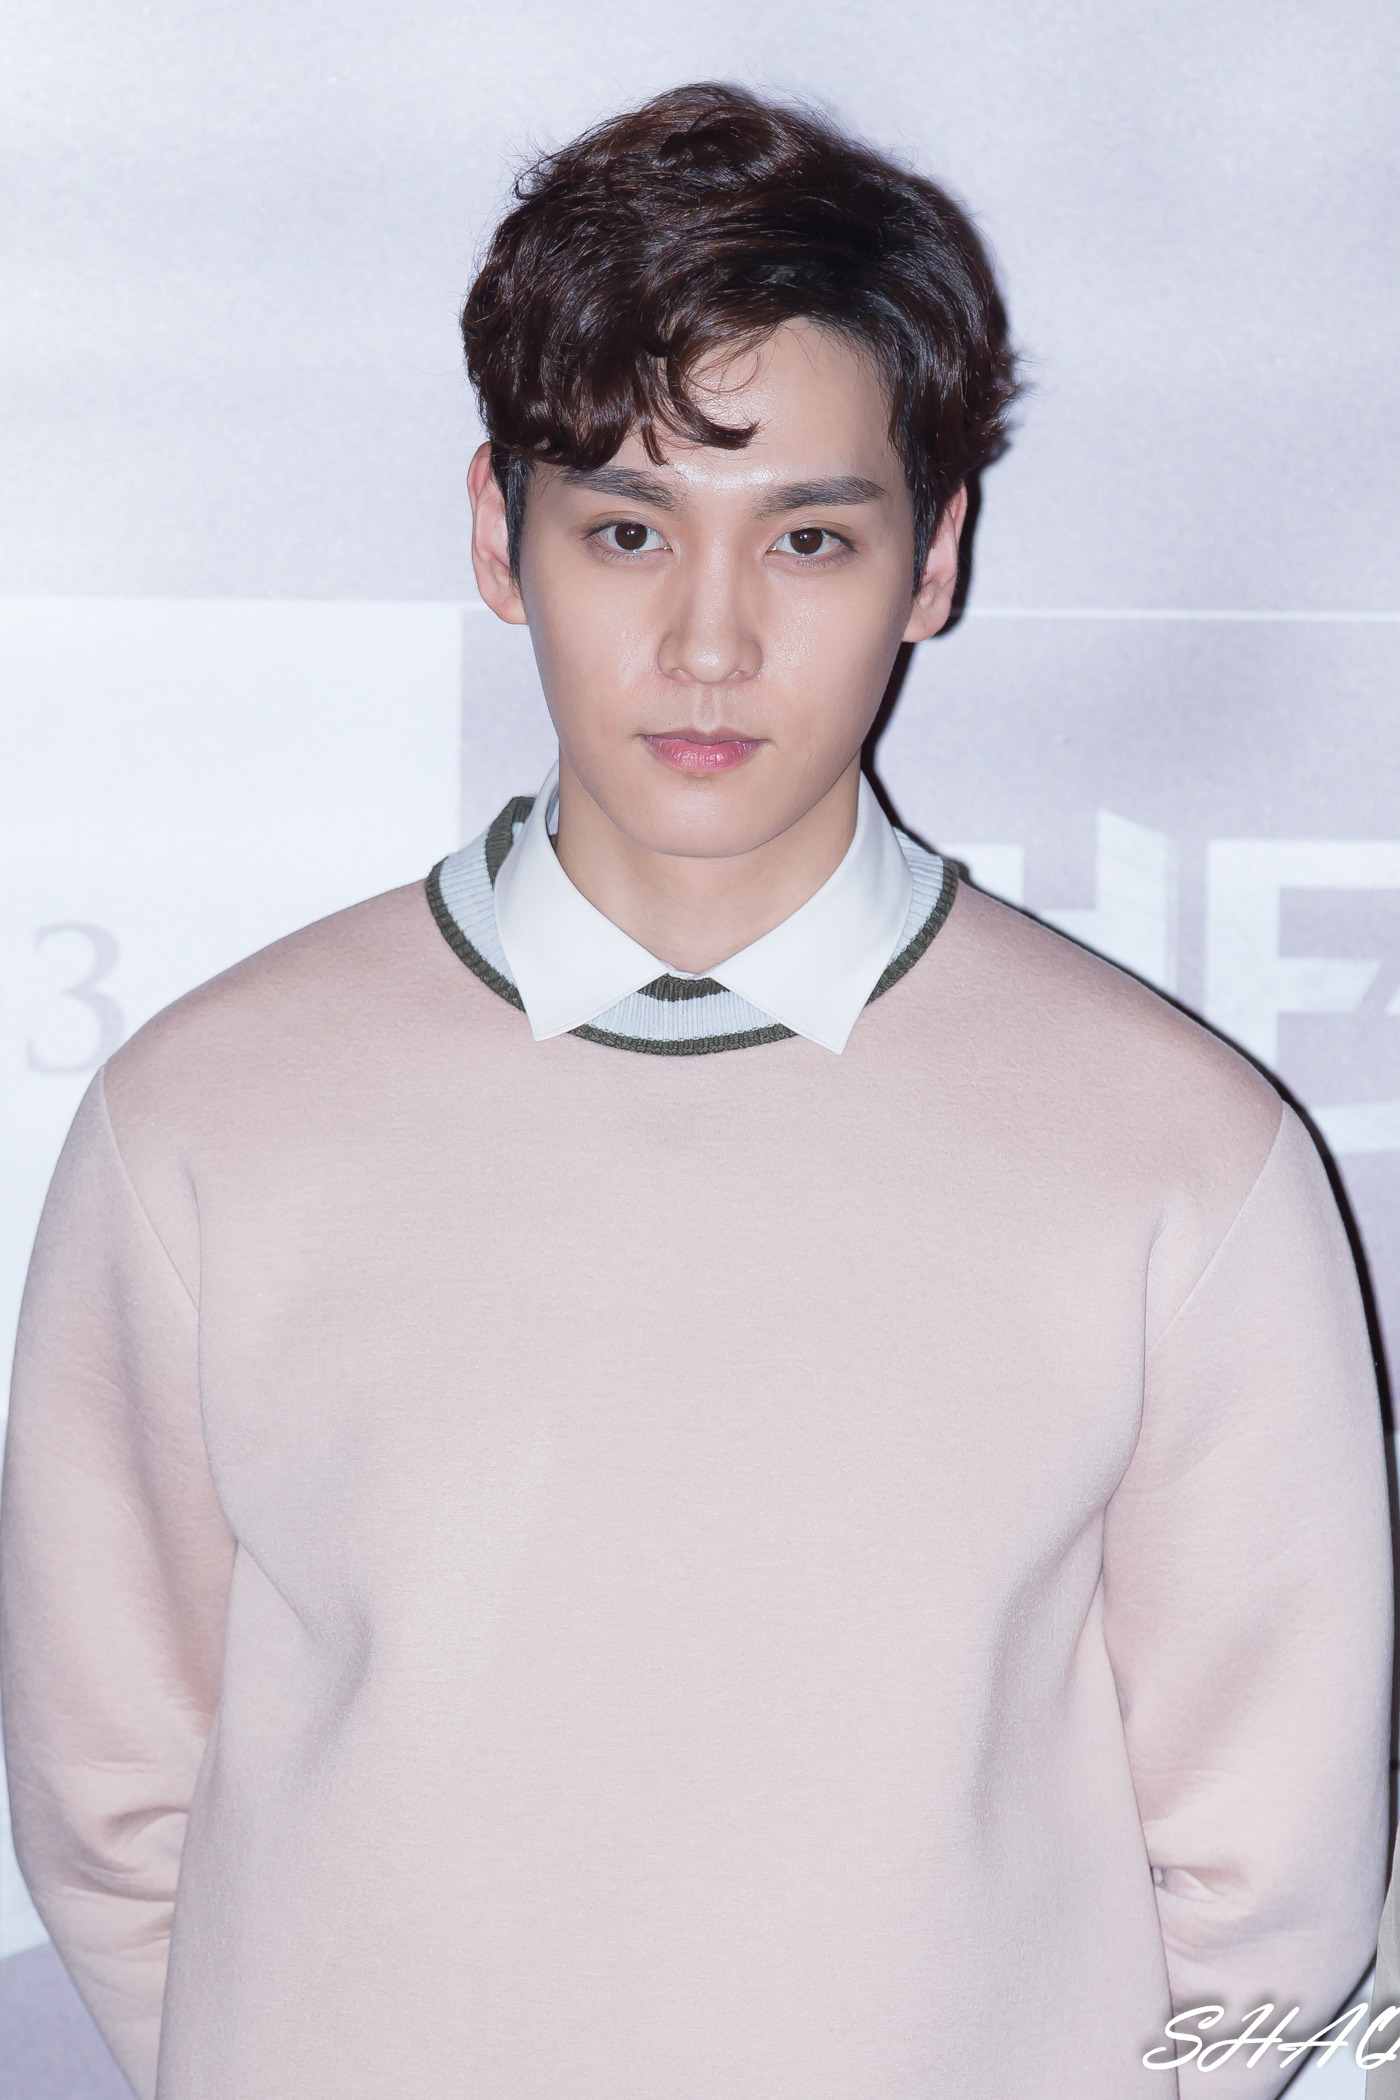
ชเว แท-จุน

| image = 160329 영화 커터 VIP 시사회 08.jpg
| occupation = นักแสดง
| birthplace = โซล เกาหลีใต้
| yearsactive = 2001–ปัจจุบัน
| children = 1 คน
| ค่าย = Studio Santa Claus Entertainment
| module = Infobox korean name|child=yes|headercolor=transparent
| rr = Choi Tae-jun
| mr = Ch'oe Taechun
| caption = ชเว แท-จุนในเดือนมีนาคม 2016
| name = ชเว แท-จุน
ชเว แท-จุน (; เกิด 7 กรกฎาคม ค.ศ. 1991) เป็นนักแสดงชาวเกาหลีใต้ เขาได้รับการยอมรับสำหรับบทร้ายครั้งแรกของเขาในละครลึกลับ-ภัยพิบัติเรื่อง ปริศนาท้าให้รอด|Missing 9 (2017) เขาได้รับบทนำในละครประโลมโลกเรื่อง Exit (2018) และละครรักตลกเรื่อง So I Married the Anti-Fan (2021)
== อาชีพ ==
เขาเปิดตัวการแสดงของเขาในฐานะนักแสดงเด็ก โดยรับบทเป็น โช อิน-ซ็อง วัยเด็ก ในละครโทรทัศน์เรื่อง Piano (2001)
เขาได้รับการยอมรับจากบทสมทบของเขาในละครแฟนตาซีเรื่อง Padam Padam (2011) และยังรับบทเป็นนักเรียนอันธพาลวัย 20 ปีในโรงเรียนมัธยมปลายในซีรีส์ดัดแปลงจากเว็บตูนเรื่อง Adolescence Medley (2013) เขายังแสดงในภาพยนตร์เรื่อง Eclipse (2016) ในฐานะนักแสดงนำ
เขาเป็นสมาชิกในรายการเรียลลิตี้โชว์ We Got Married ในปี ค.ศ. 2016 โดยจับคู่กับ ยุน โบ-มี แห่งวง เอพิงค์ เขากลายเป็นพิธีกรประจำในรายการวาไรตี้โชว์ของเกาหลี Hello Counselor ในเดือนกันยายนหลังจากเป็นแขกรับเชิญสองสัปดาห์ติดต่อกันในเดือนสิงหาคม 2016
ในปี ค.ศ. 2018 เขาได้รับบทนำเป็นครั้งแรกทางโทรทัศน์ในละคร 2 ตอนพิเศษเรื่อง Exit จากนั้นเขาก็ถูกคัดเลือกให้แสดงในซีรีส์โรแมนติกคอมเมดี้เรื่อง So I Married Anti-fan รับบทนำโดยอิงจากเว็บตูนชื่อเดียวกัน
== ชีวิตส่วนตัว ==
=== ความสัมพันธ์ ===
เมื่อวันที่ 7 มีนาคม ค.ศ. 2018 ได้รับการยืนยันจาก Huayi Brothers ว่าเขามีความสัมพันธ์กับนักแสดงหญิง พัก ชิน-ฮเย ตั้งแต่ปลายปี ค.ศ. 2017
เมื่อวันที่ 23 พฤศจิกายน ค.ศ. 2021 มีการประกาศว่า พัก ชิน-ฮเย กำลังตั้งครรภ์และทั้งสองคนกำลังเตรียมตัวแต่งงาน พวกเขาแต่งงานกันในวันที่ 22 มกราคม ค.ศ. 2022 ในพิธีคริสตจักรที่โบสถ์ในกรุงโซล They got married on January 22, 2022, in presence of friends and family in a church ceremony in Seoul.
=== การรับราชการทหาร ===
เขาเริ่มรับราชการทหารเมื่อวันที่ 1 สิงหาคม ค.ศ. 2019 และทำหน้าที่เป็นพนักงานบริการสาธารณะเนื่องจากปัญหาด้านสุขภาพ เขาปลดประจำการเมื่อวันที่ 18 พฤษภาคม ค.ศ. 2021
== อ้างอิง ==
หมวดหมู่:นักแสดงภาพยนตร์ชาวเกาหลีใต้
หมวดหมู่:นักแสดงชายจากโซล